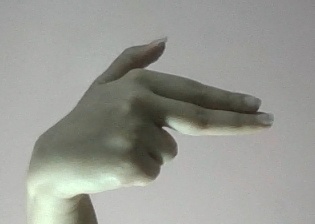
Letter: ghain